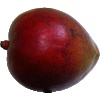
Label: red_mango